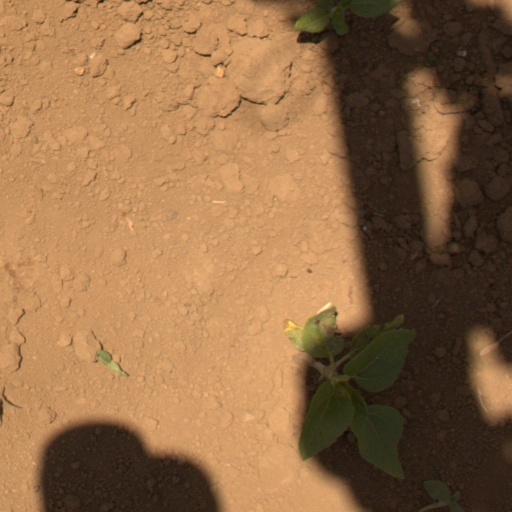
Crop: Jerusalem artichoke